Countertop

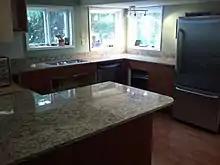
Kitchen stone countertops, USA

s are advised and expected to be stored away in the provided spaces or inside the drawer. The laboratory countertops' styles and variations may differ according to where they are (geographical location) and what labs they are being used for. They are also often made of different materials depending on their usage.